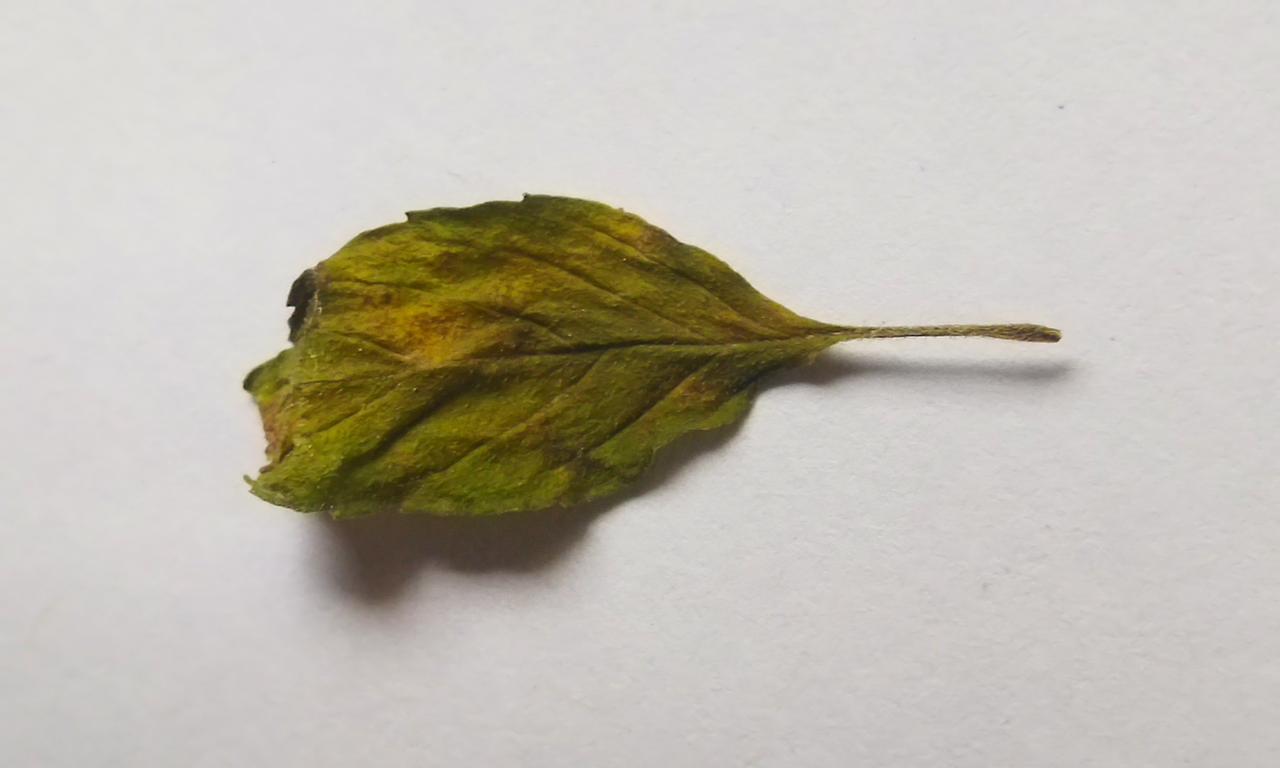
Label: Spoiled